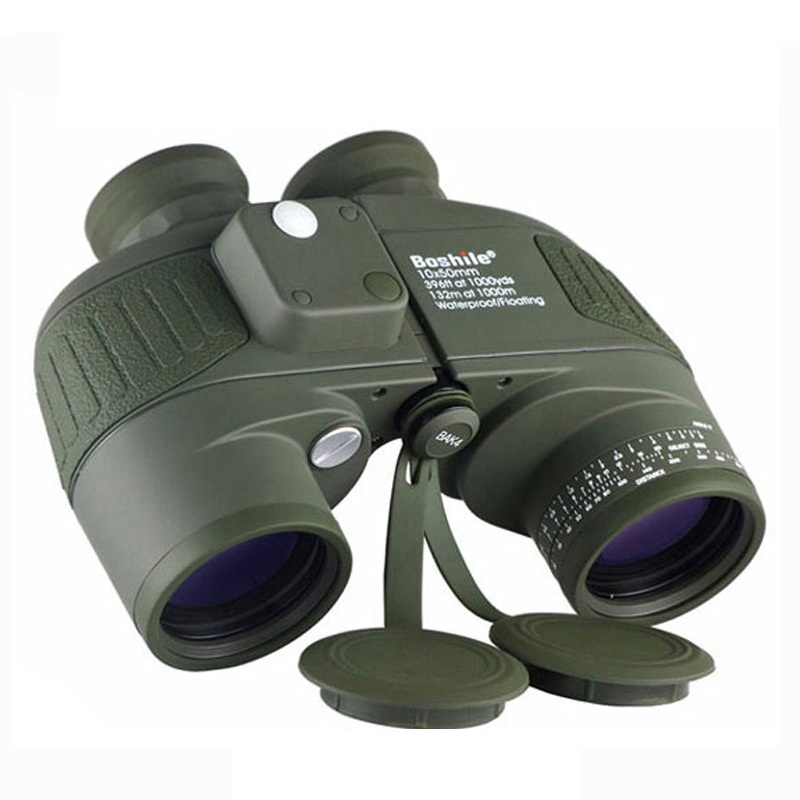
Binocular Waterproof High-definition High-definition Compass Rangefinder Glasses
Product Information: Structure: Binoculars Feature Type: Ordinary Telescope Exit pupil distance: 23 (mm) Exit pupil diameter: 7.1 (mm) Field of view: 132M/1000M Resolution: 5.6 Specifications: BO10X50 with compass army green, BO10X50 with compass camouflage, BO10X50 with compass black, BO10X50 with compass sand leather, BO10X50 with compass blue leather Size: 190* 140*65mm Note: the price is more than 50$, not responsible for any after-sales, mind not to shoot Packing List: Telescope x1
Brand: The Camping Zoom
Category: Cameras & Optics > Optics > Binoculars